Wangjing Nan (S) station

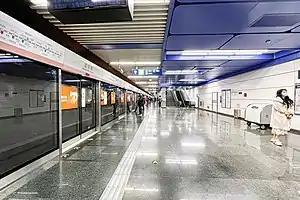
Westbound platform

Wangjing Nan (S) , also known as Wangjing South, is a station on Line 14 of the Beijing Subway. It is located in the south of the Wangjing area in Chaoyang District. The station opened on 28 December 2014.